Eugen Böhringer

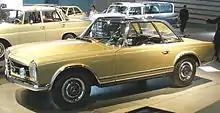
Böhringer drove various Mercedes roadsters, including the 230 SL "Pagoda"

Early successes brought a promotion to the Mercedes-Benz works team for 1960, and a second-place finish at Rallye Monte-Carlo behind the wheel of a Mercedes-Benz 220 SE Tourenwagen. The "fintail" saloons became his trademark, as he developed a reputation for nimble driving in rallies which often exceeded 5,000 kilometers.